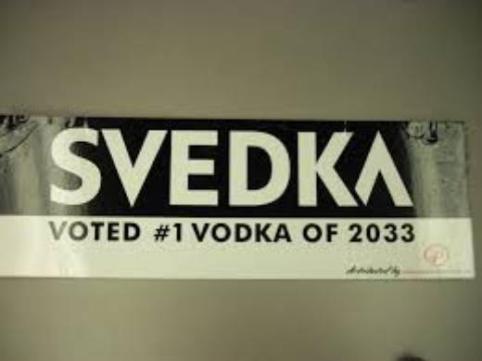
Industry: Food